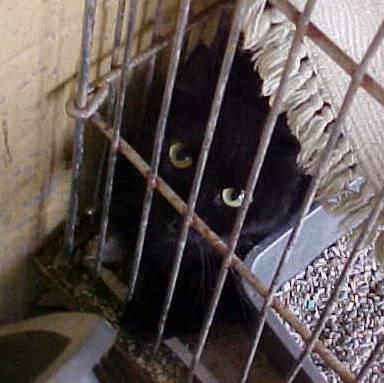
cat